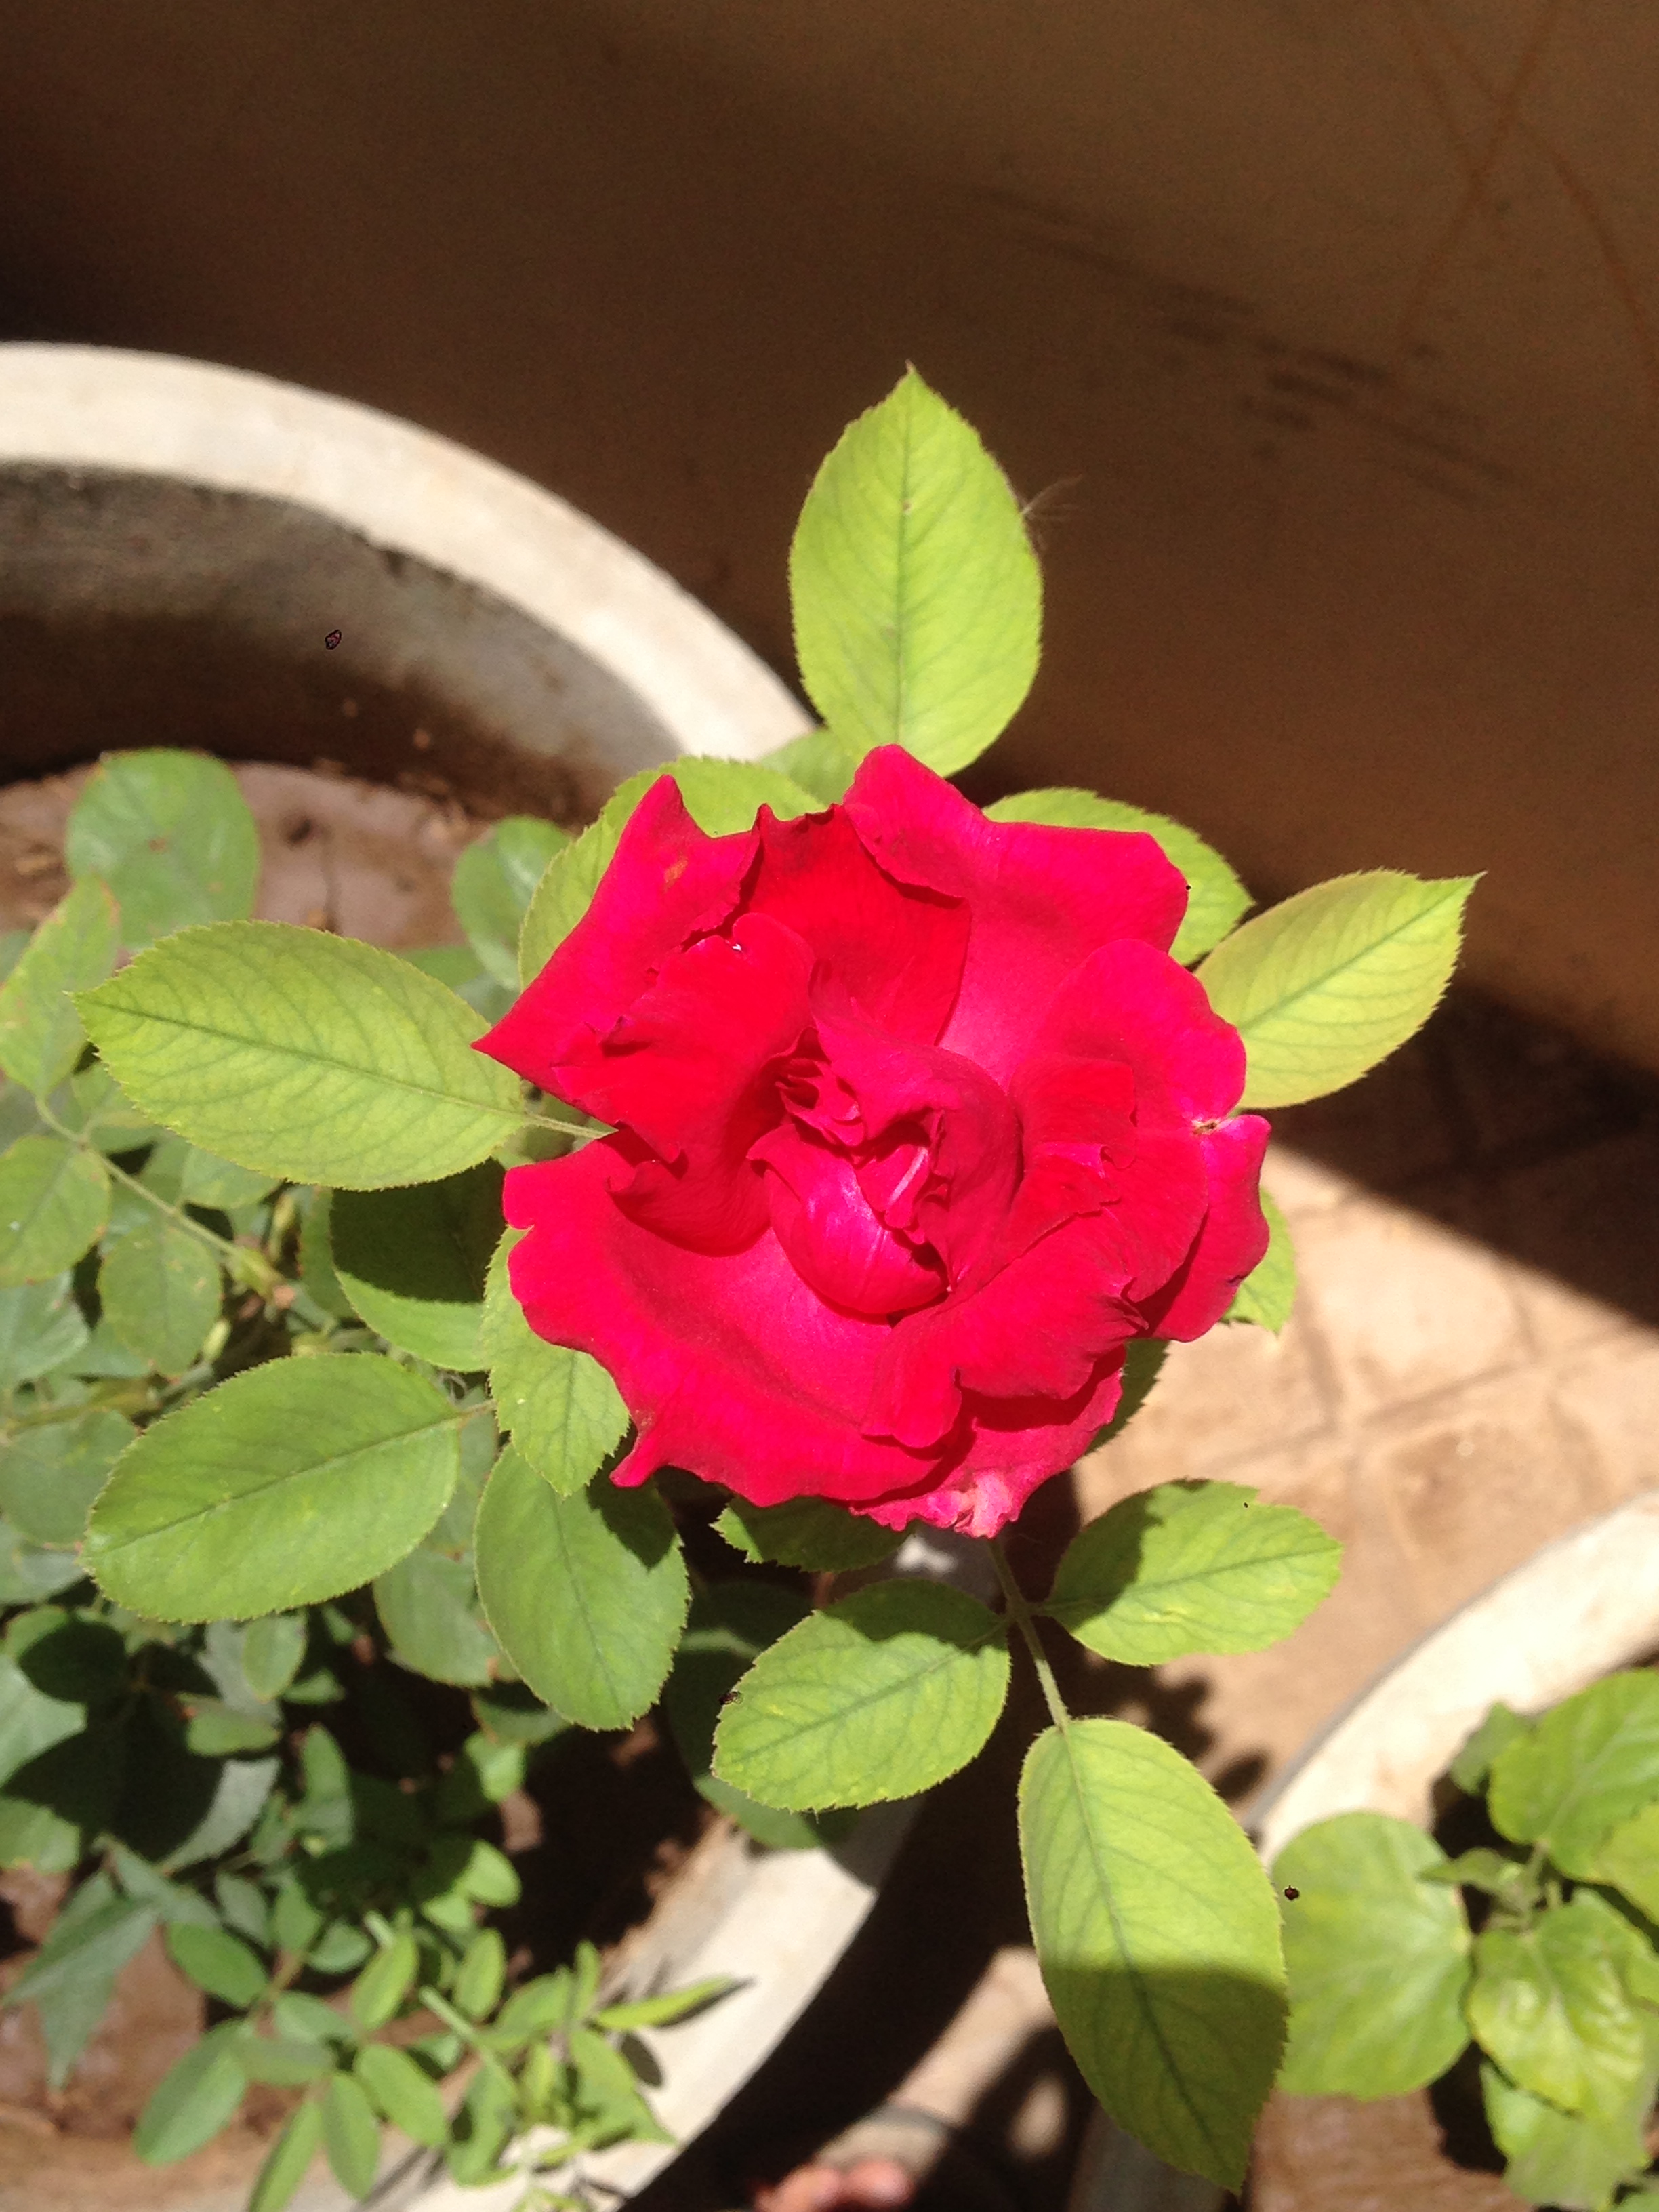
flower, flowering plant, pink, petal, plant, red, garden roses, rose, rose family, floribunda, botany, leaf, spring, soil, rose order, garden, annual plant, magenta, rosa gallica, camellia, china rose, impatiens, perennial plant